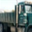
Label: truck